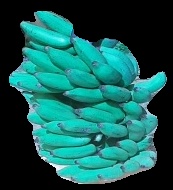
Variety: elakki-bale
Grade: grade3